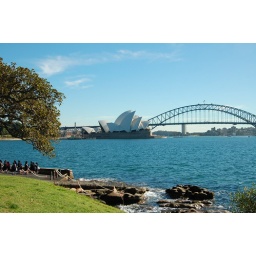
A girl from our school fell in the ocean playing on those rocks